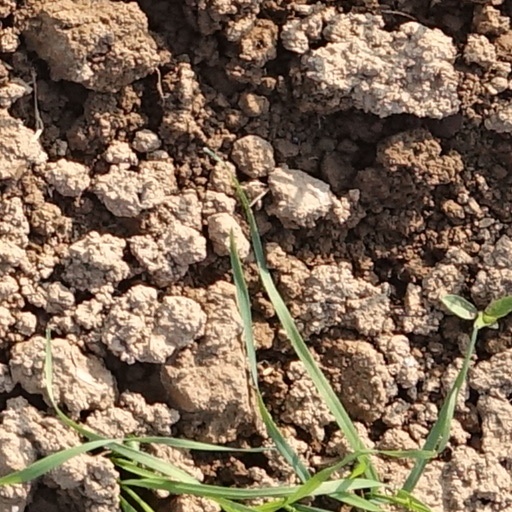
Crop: wheat